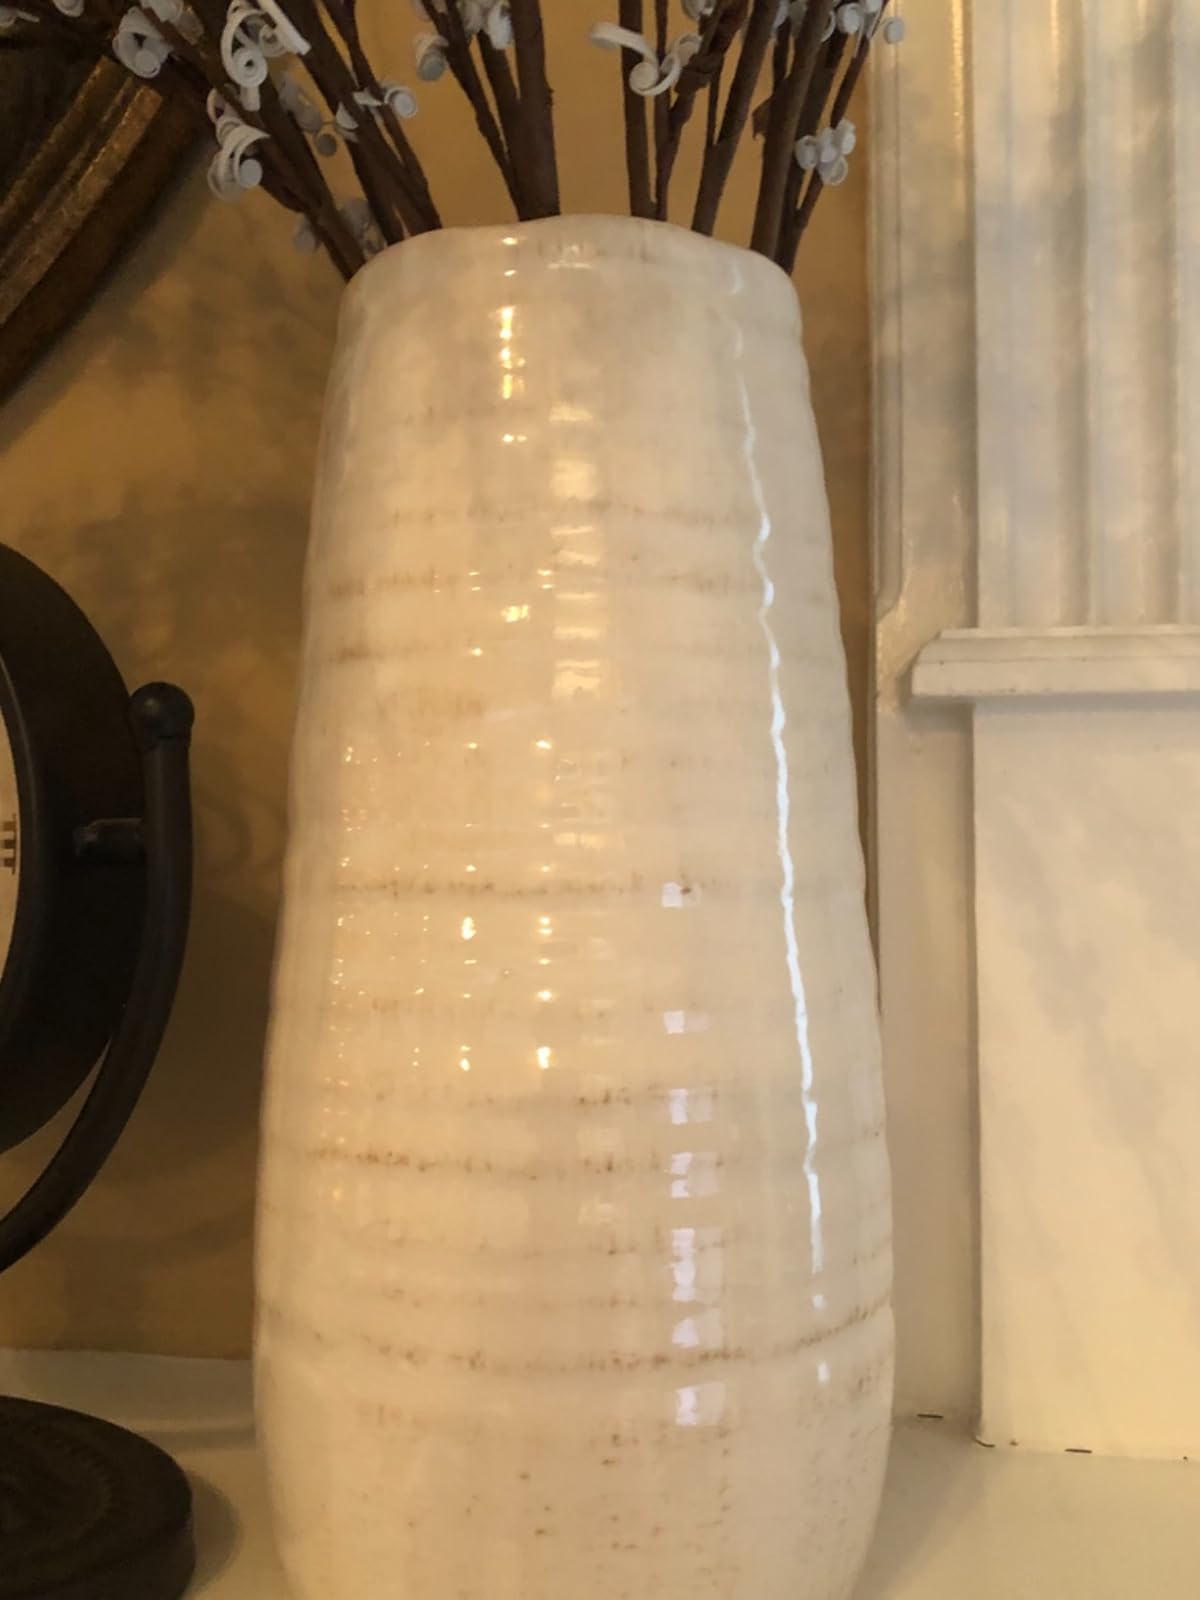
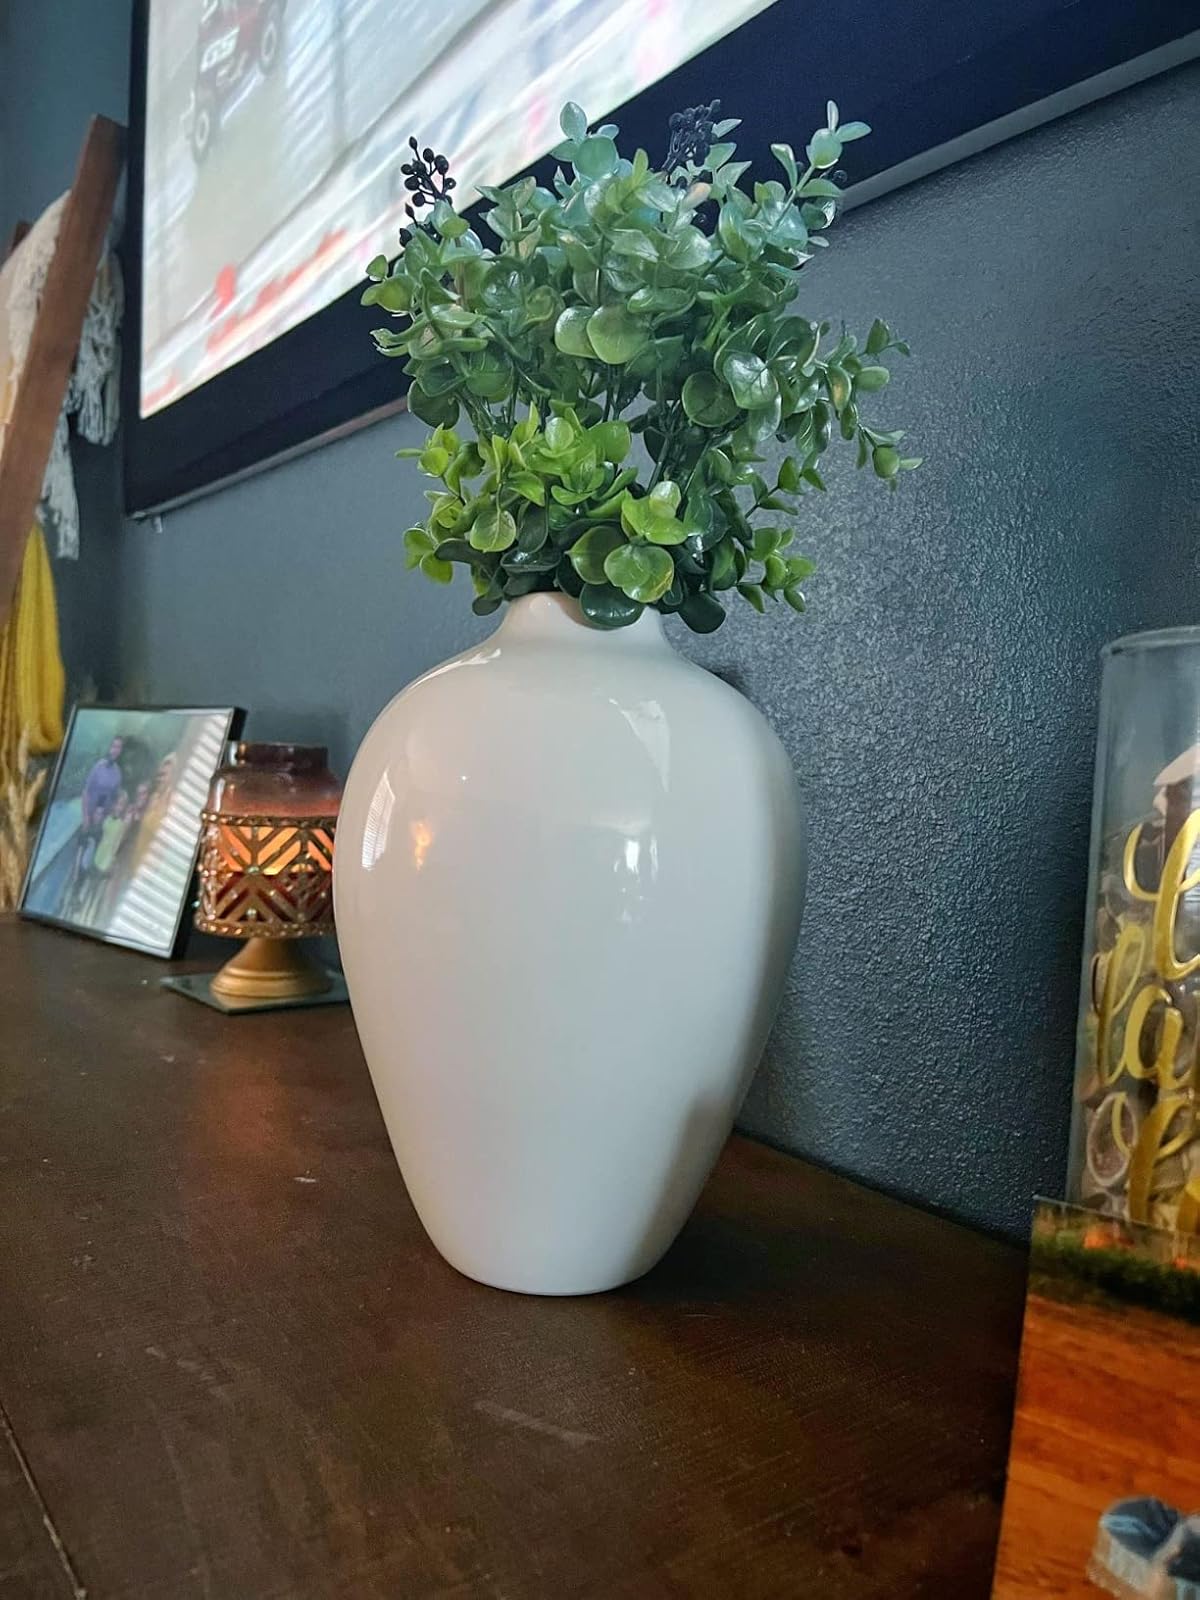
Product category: vase
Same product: no